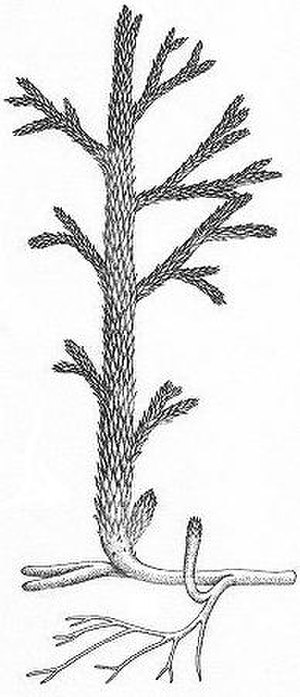
Asteroxylon
Illustration fra 1920
Asteroxylon var en slægt af primitive og uddøde landplanter, der forekom i tidlig Devon. Det var en primitiv ulvefodsplante der voksede sammen med Rhynia, og er således en af de tidligste planter der entydigt kan identificeres som karplanter.